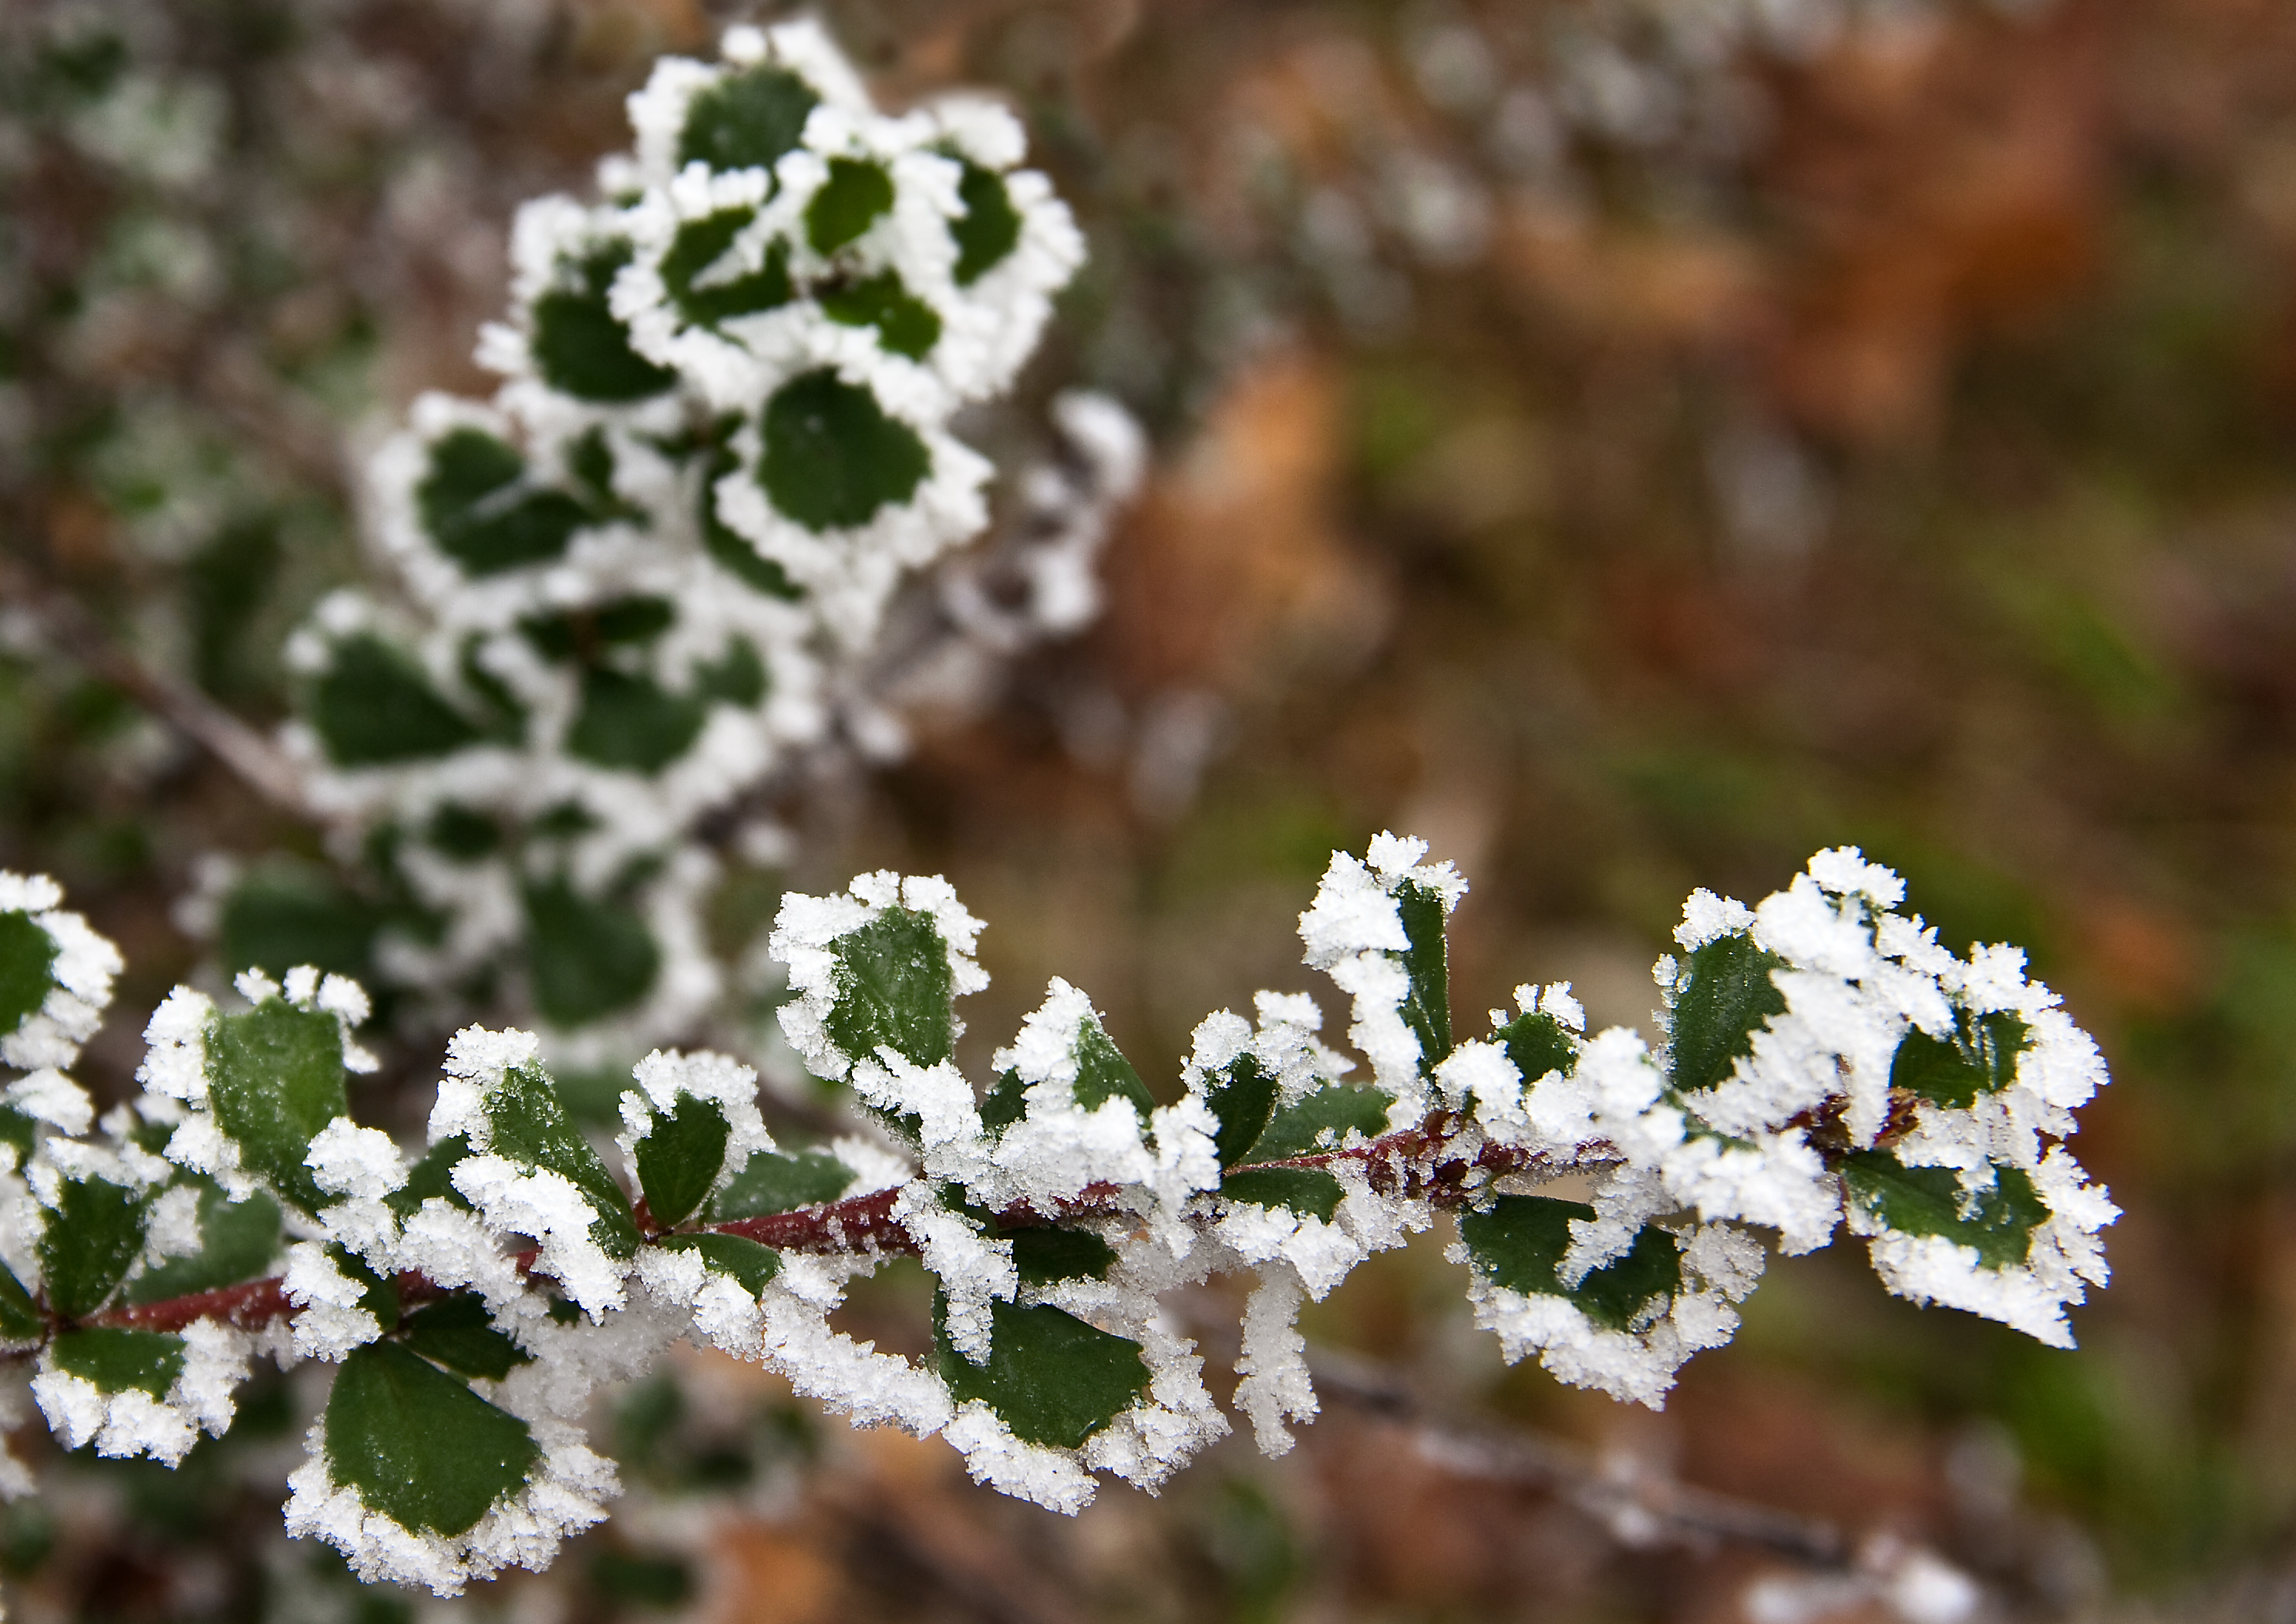
tree, nature, branch, blossom, winter, plant, leaf, flower, frost, ice, spring, green, produce, botany, flora, season, wildflower, close up, leaves, shrub, macro photography, flowering plant, land plant